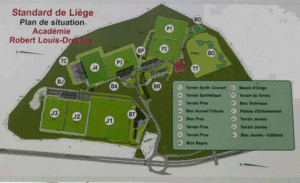
Plan de l'académie Robert Louis-Dreyfus
L'Académie Robert Louis-Dreyfus est le centre technique du Standard de Liège.